Peace River, Alberta

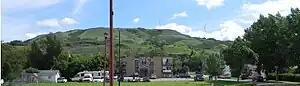
An apartment building in the South End of Peace River with Grouard Hill serving as a backdrop..

The Town of Peace River has various distinct neighbourhoods separated by geographic features of the area. The Downtown core is the civic business, administrative, social services and cultural centre of the town. It is split vaguely into three districts - the Commercial District, a Mixed Commercial/Residential District, and a Riverfront District.